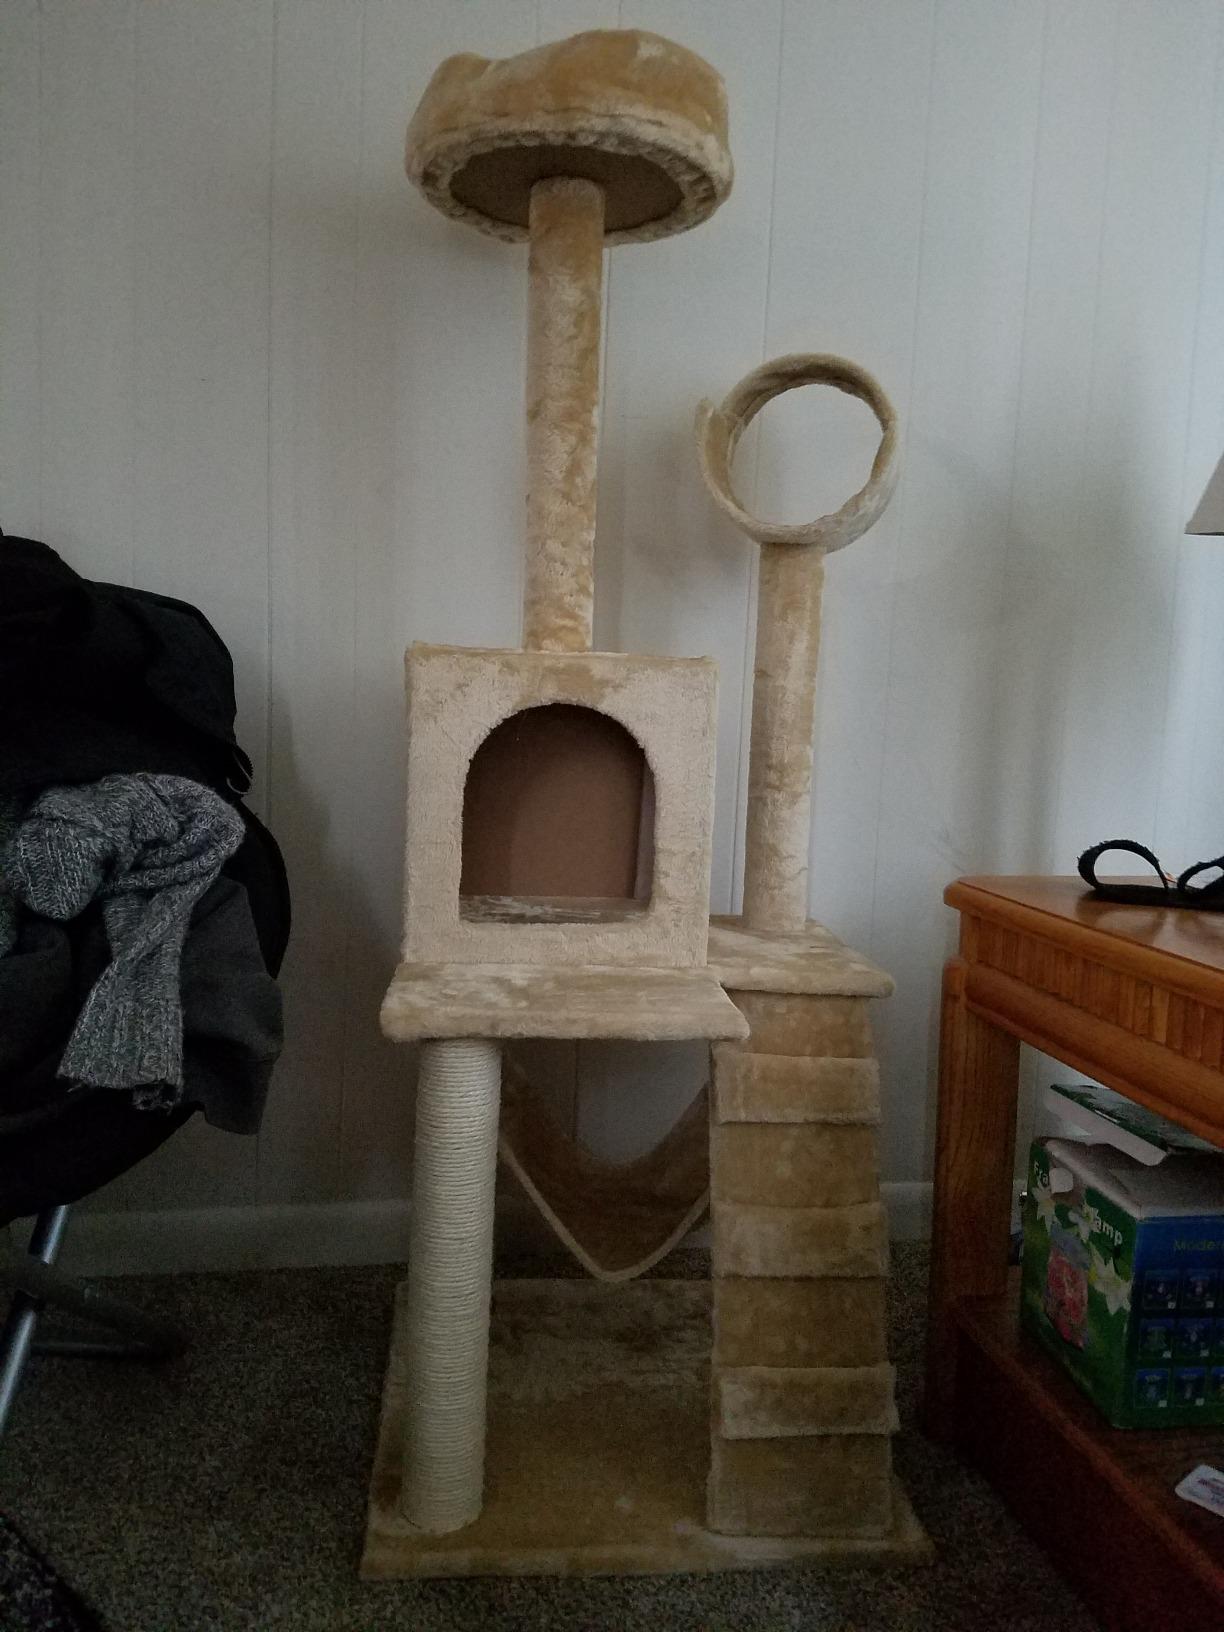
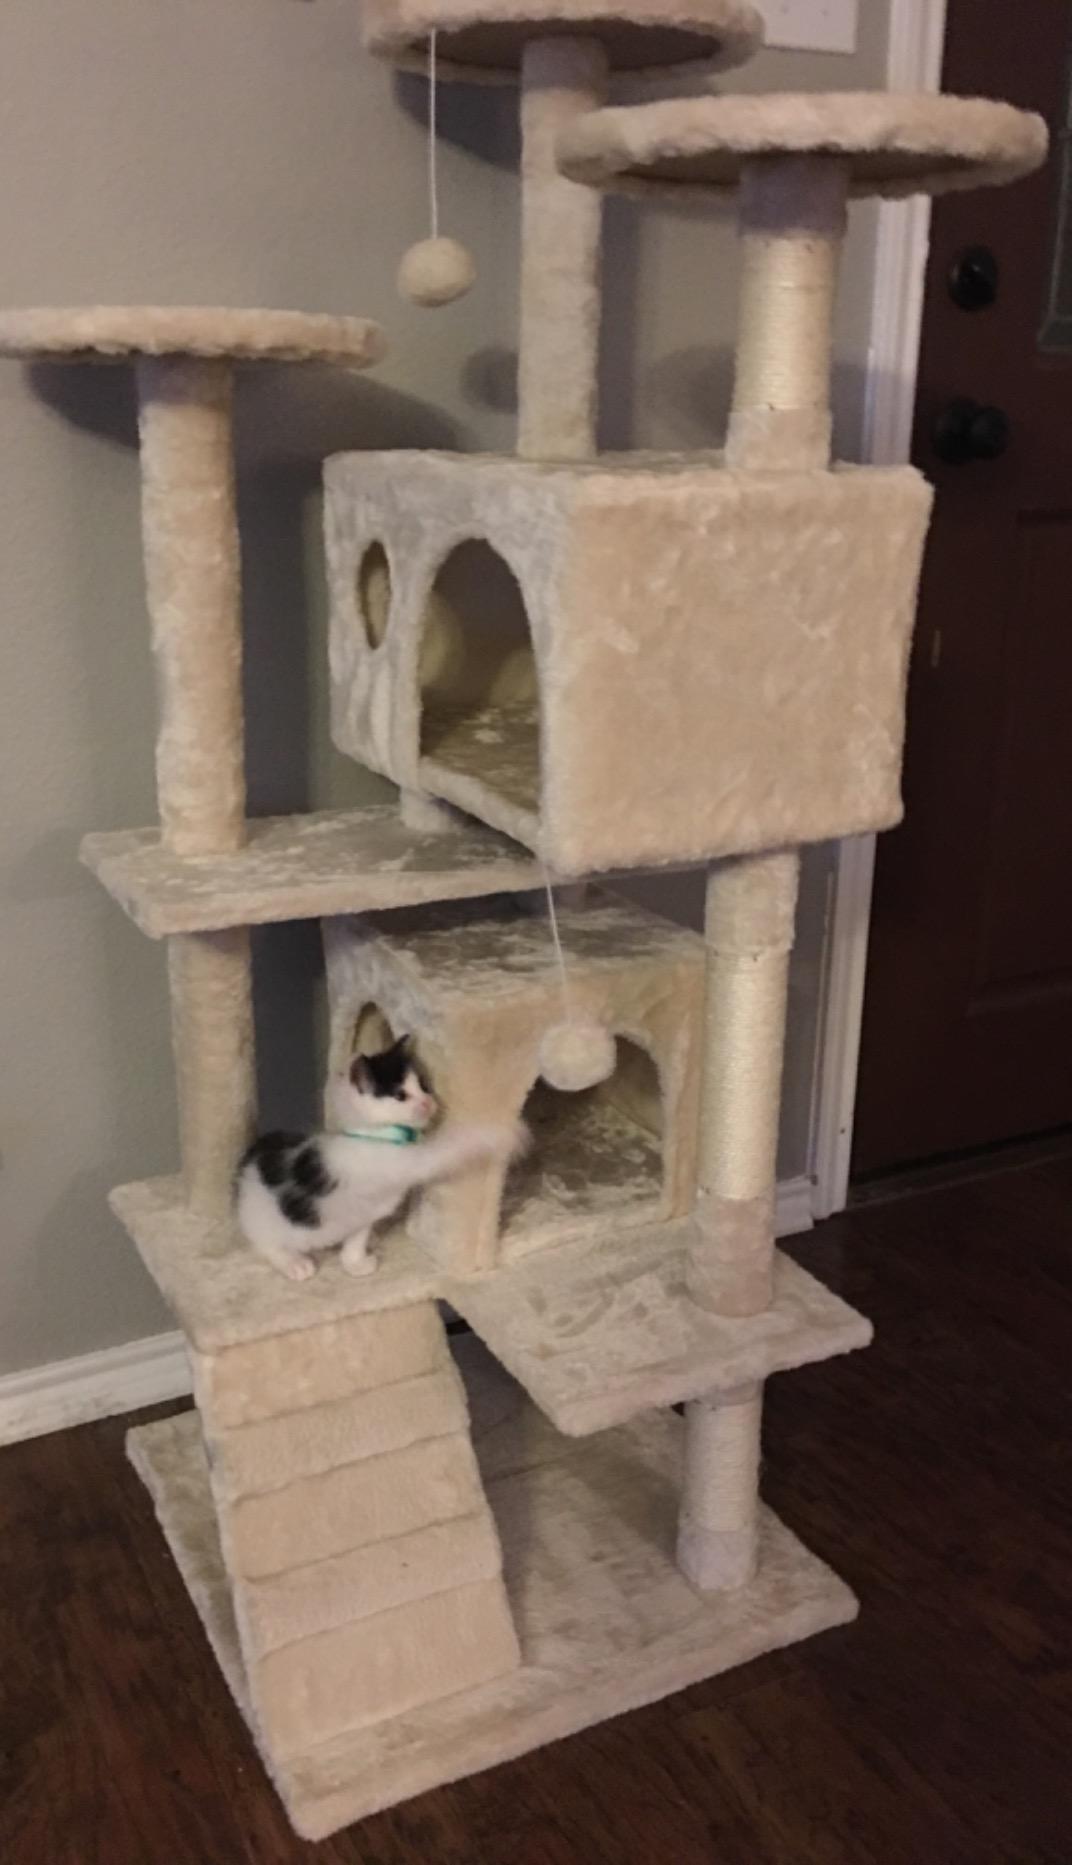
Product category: items_cat tree
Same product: no